Sarus crane

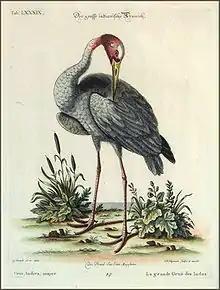
A plate by Johann Michael Seligmann published between 1749 and 1776 based on a work by George Edwards

The species is venerated in India, and legend has it that the poet Valmiki cursed a hunter for killing a sarus crane and was then inspired to write the epic Ramayana. The species was a close contender to the Indian peafowl as the national bird of India. Among the Gondi people, the tribes classified as "five-god worshippers" consider the sarus crane as sacred. The meat of the sarus was considered taboo in ancient Hindu scriptures. The sarus crane is widely thought to pair for life, and death of one partner is thought to lead to the other pining to death. They are a symbol of marital virtue and in parts of Gujarat, taking a newlywed couple to see a pair of sarus cranes is customary.